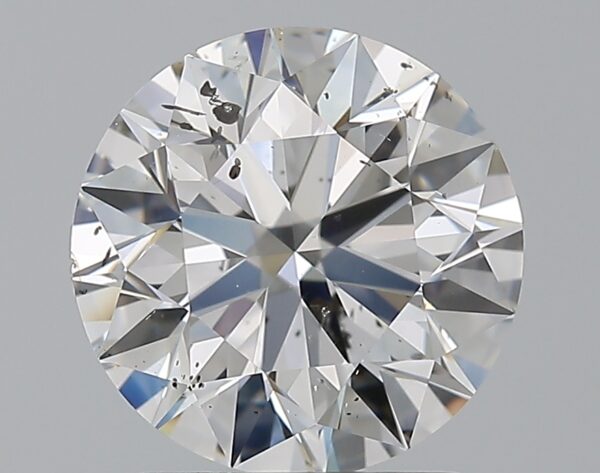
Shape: round
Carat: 2
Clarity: SI2
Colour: E
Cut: EX
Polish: EX
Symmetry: EX
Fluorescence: M
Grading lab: GIA
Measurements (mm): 8.02 x 8.05 x 5.02